Taken by Cars

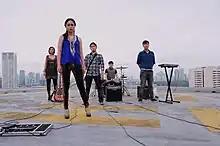
Taken by Cars 2011

The band released their second album, "Dualist", on April 15, 2011. The 11-track "Dualist" features a more personal and mature approach on TbC's signature dance rock sound, which encompasses all the highs and lows the band has gone through over the past three years.